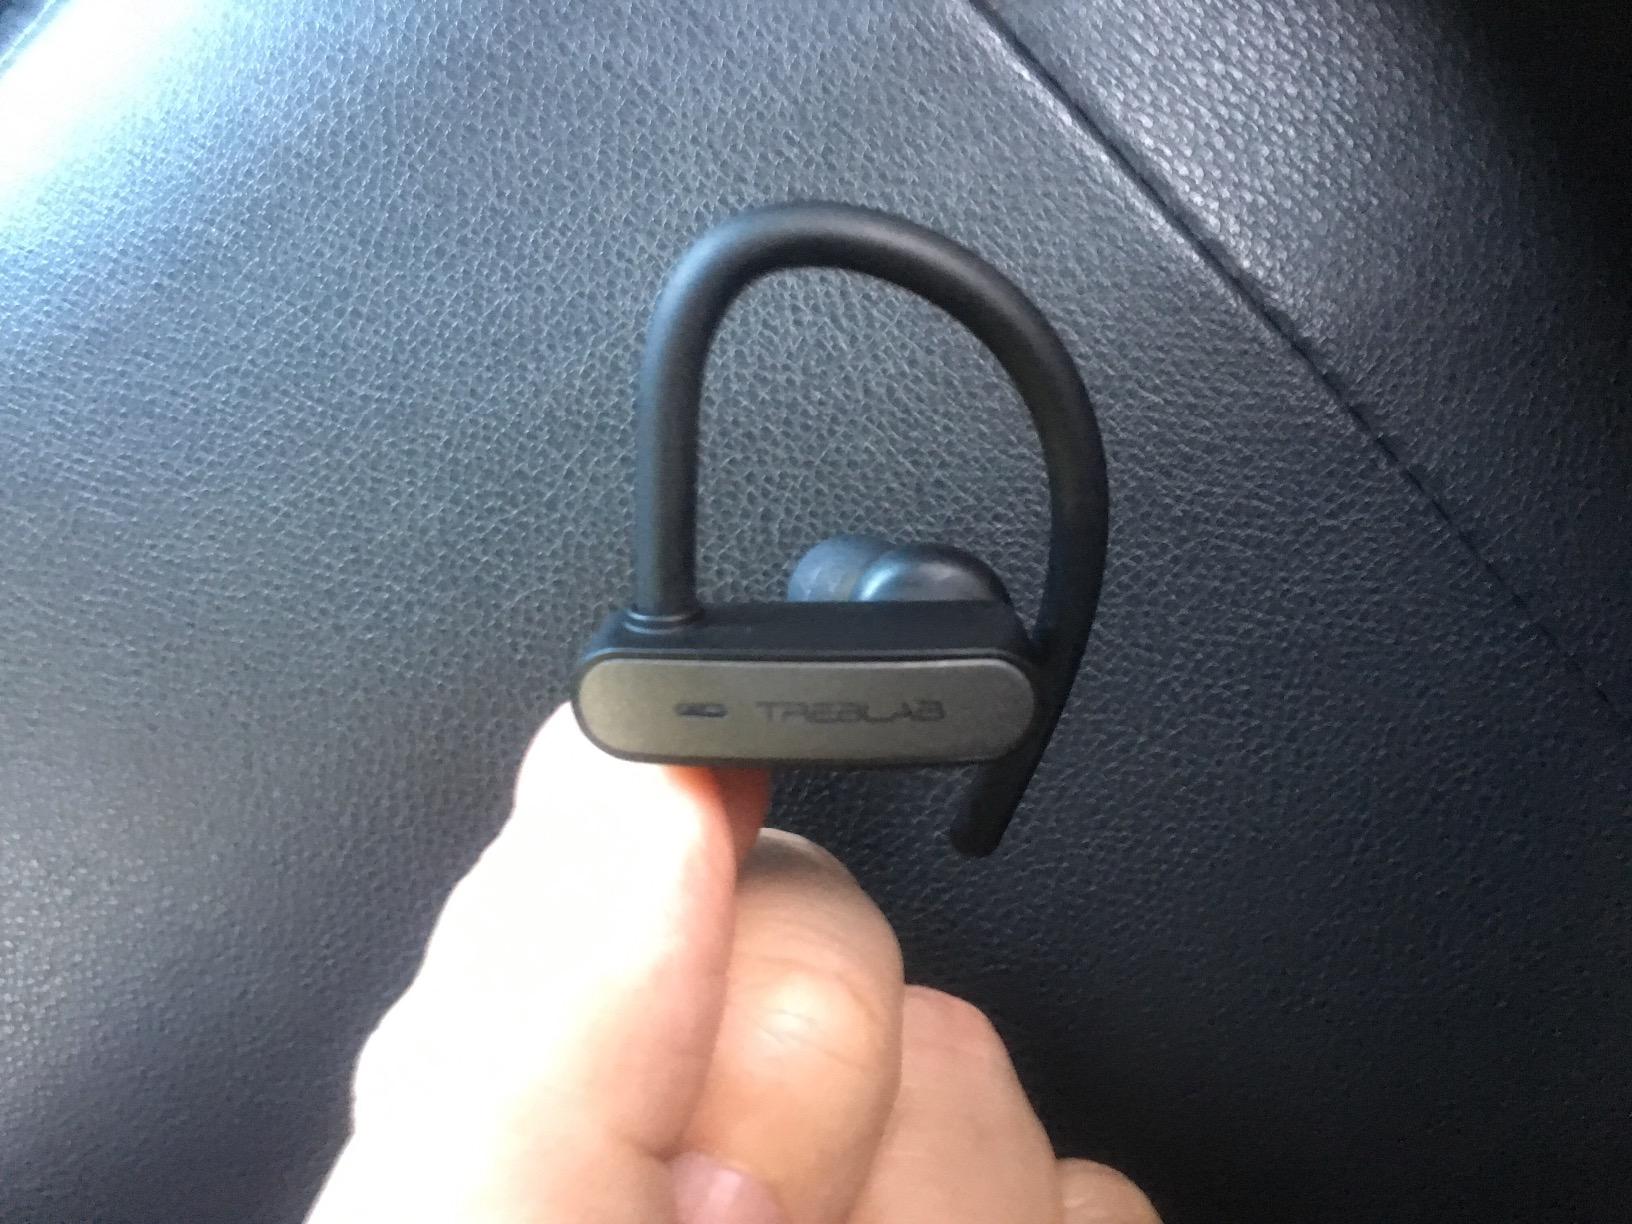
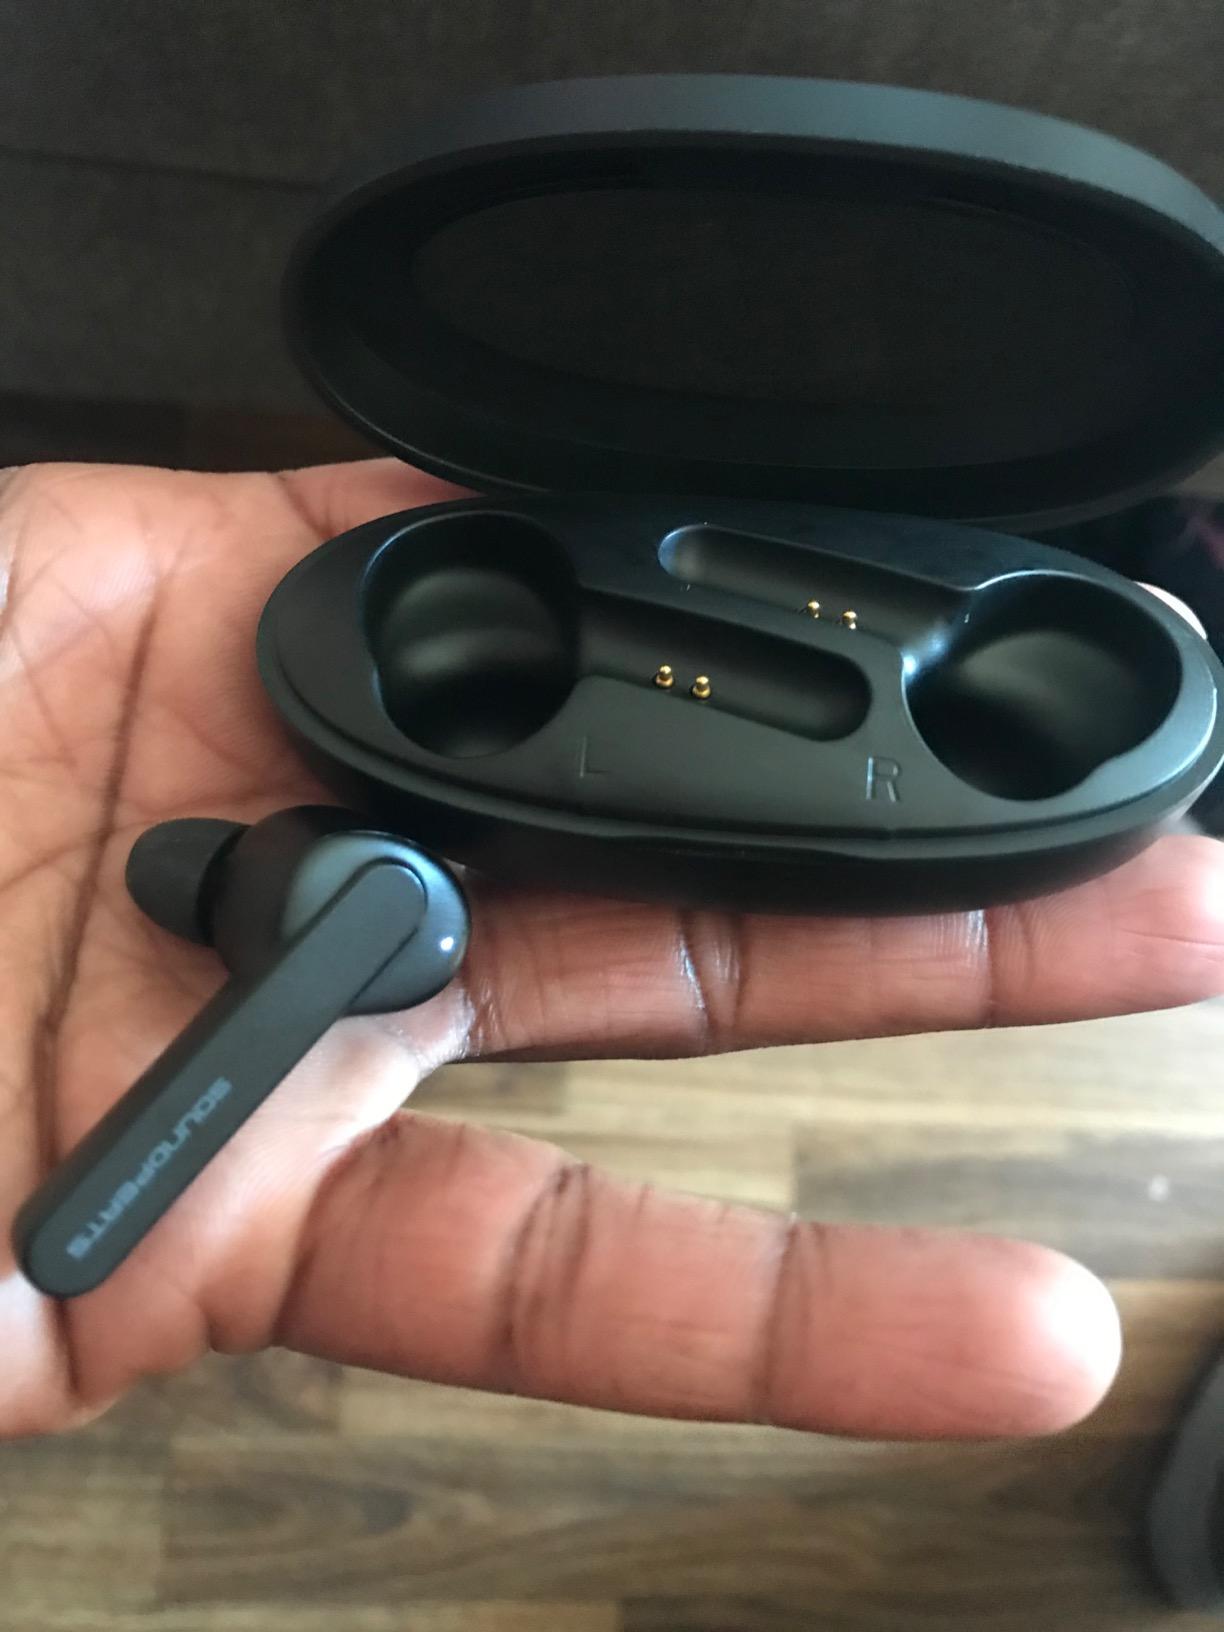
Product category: earbuds
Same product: no